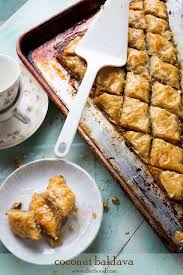
Yemek: baklava